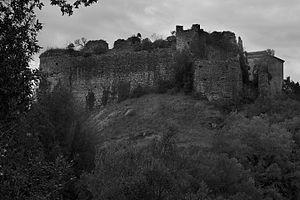
Torri in Sabina est une commune italienne de la province de Rieti dans la région Latium en Italie.